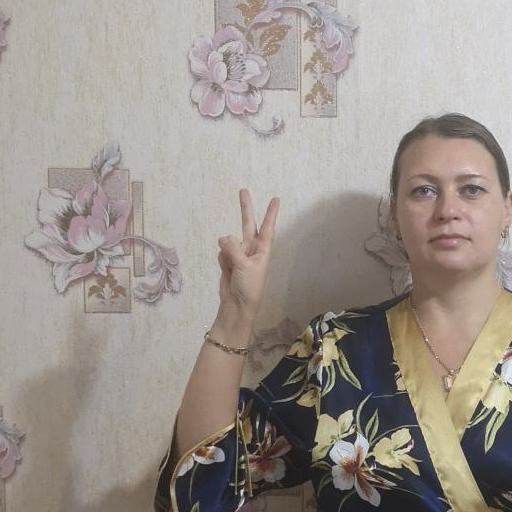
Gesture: peace